Retort stand

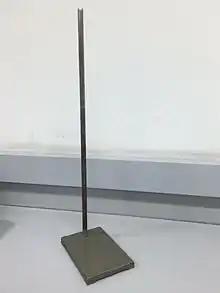
Retort stand

In chemistry, a retort stand, also called a clamp stand, a ring stand, or a support stand, is a piece of scientific equipment intended to support other pieces of equipment and glassware — for instance, burettes, test tubes and flasks.